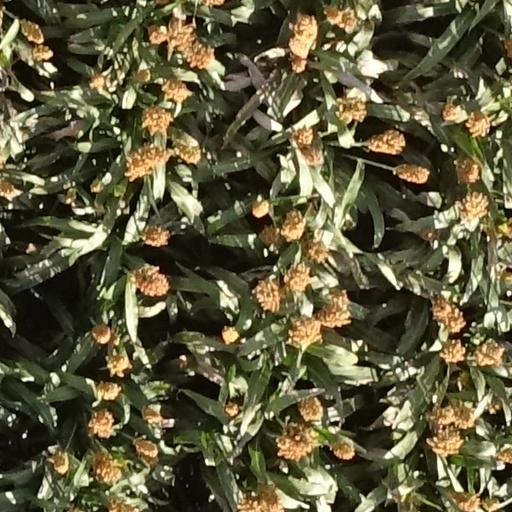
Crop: sorghum